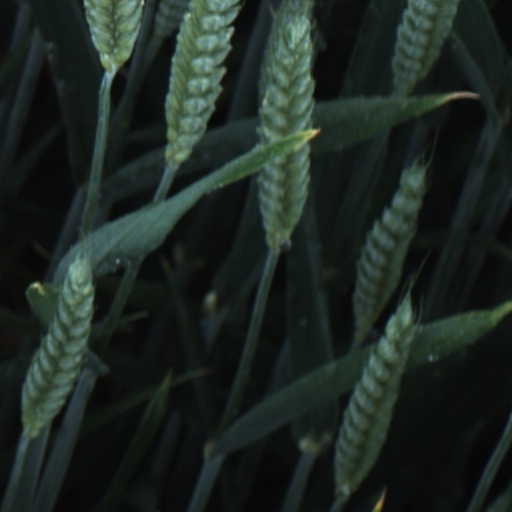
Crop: wheat